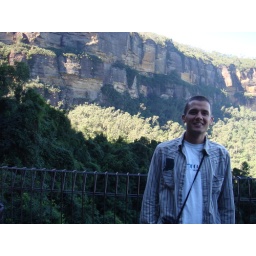
Me in blue mountain canyon